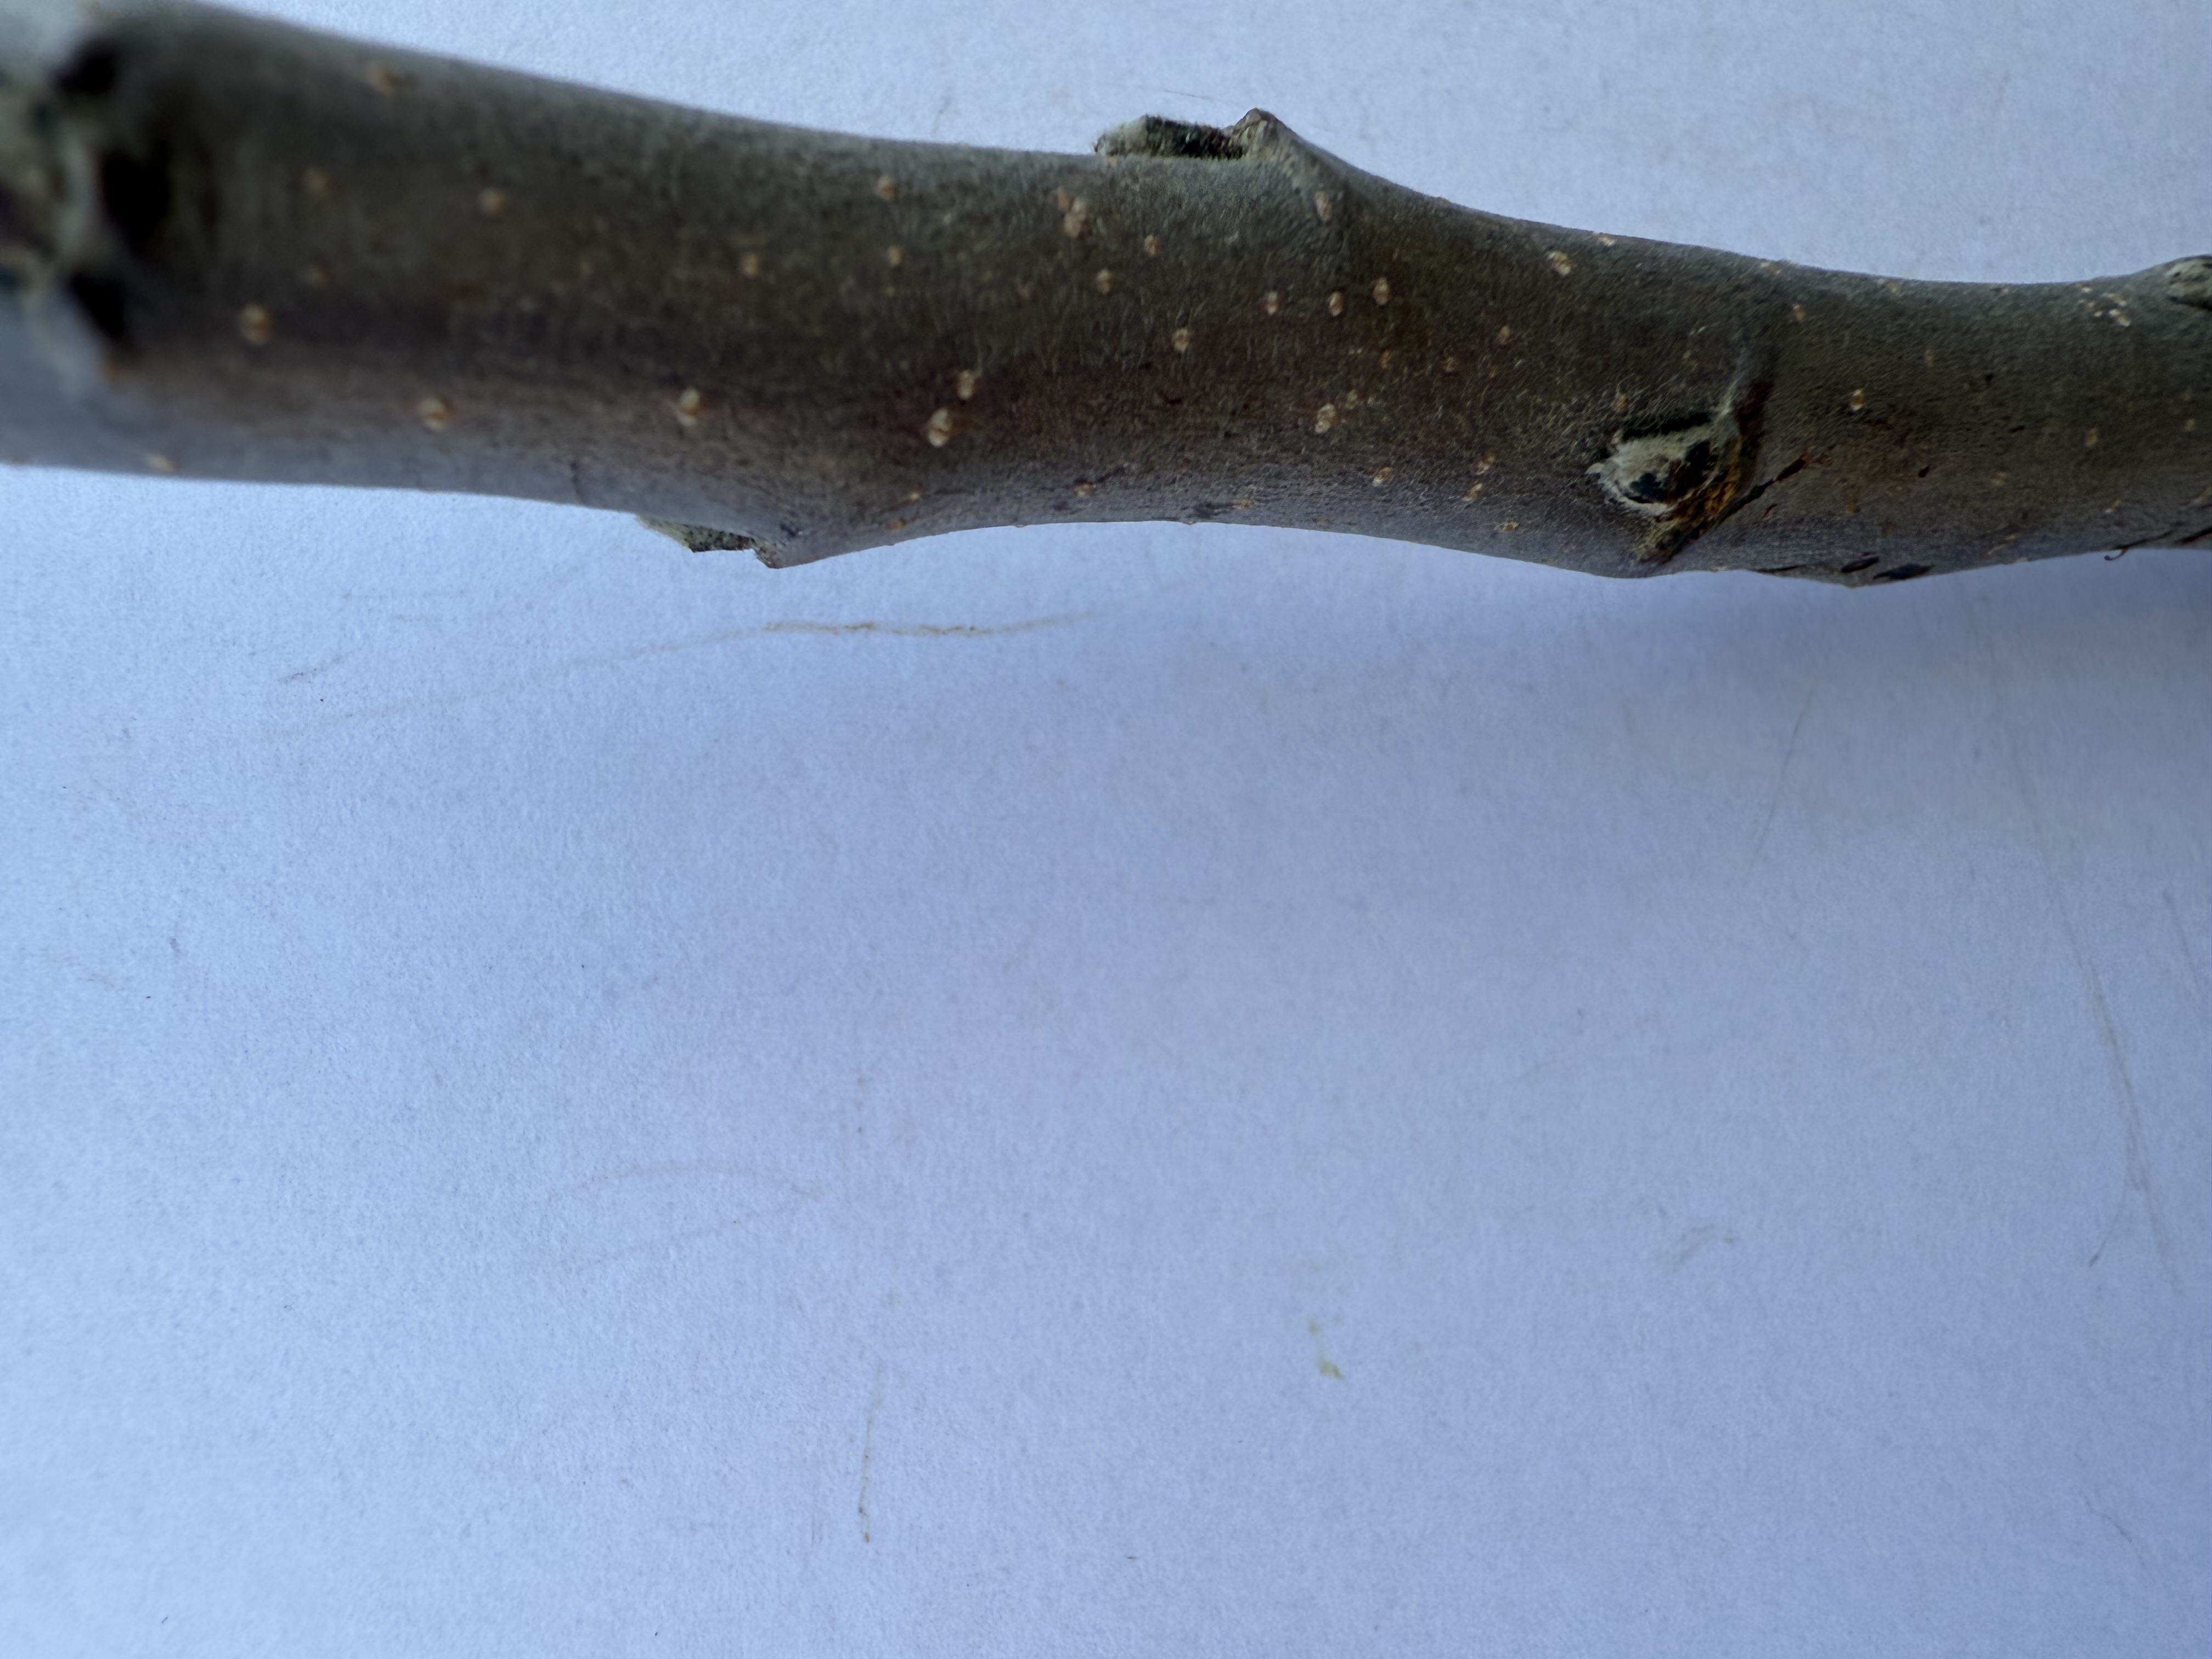
Variety: Redlove Apple